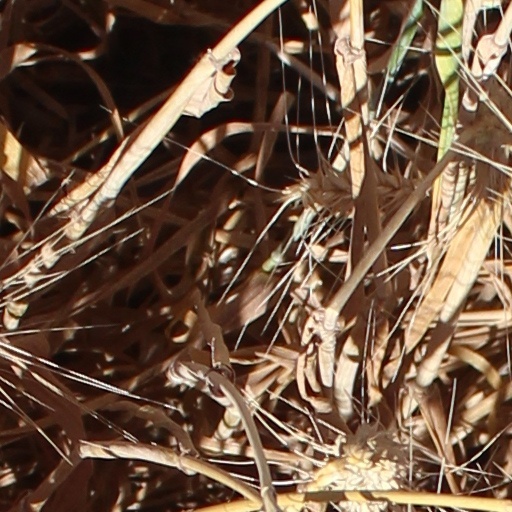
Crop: wheat